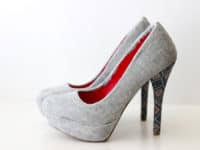
Waste category: shoes